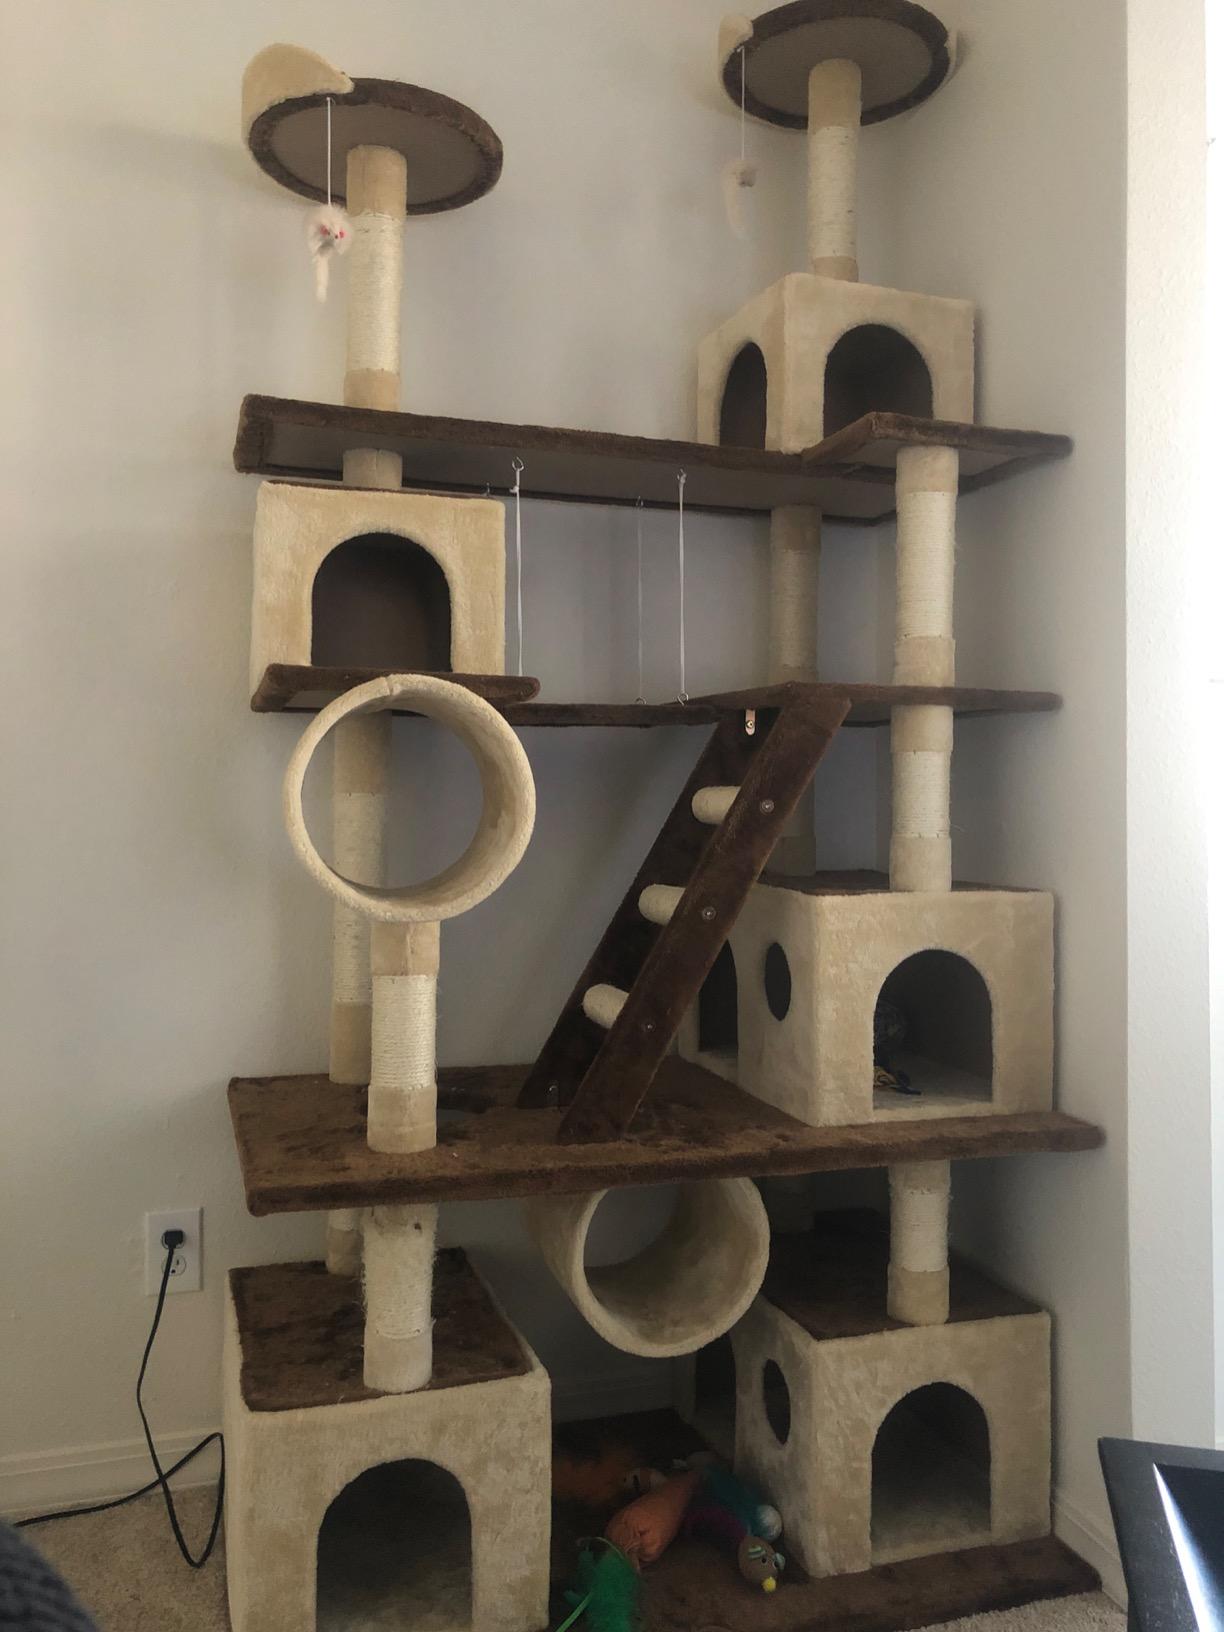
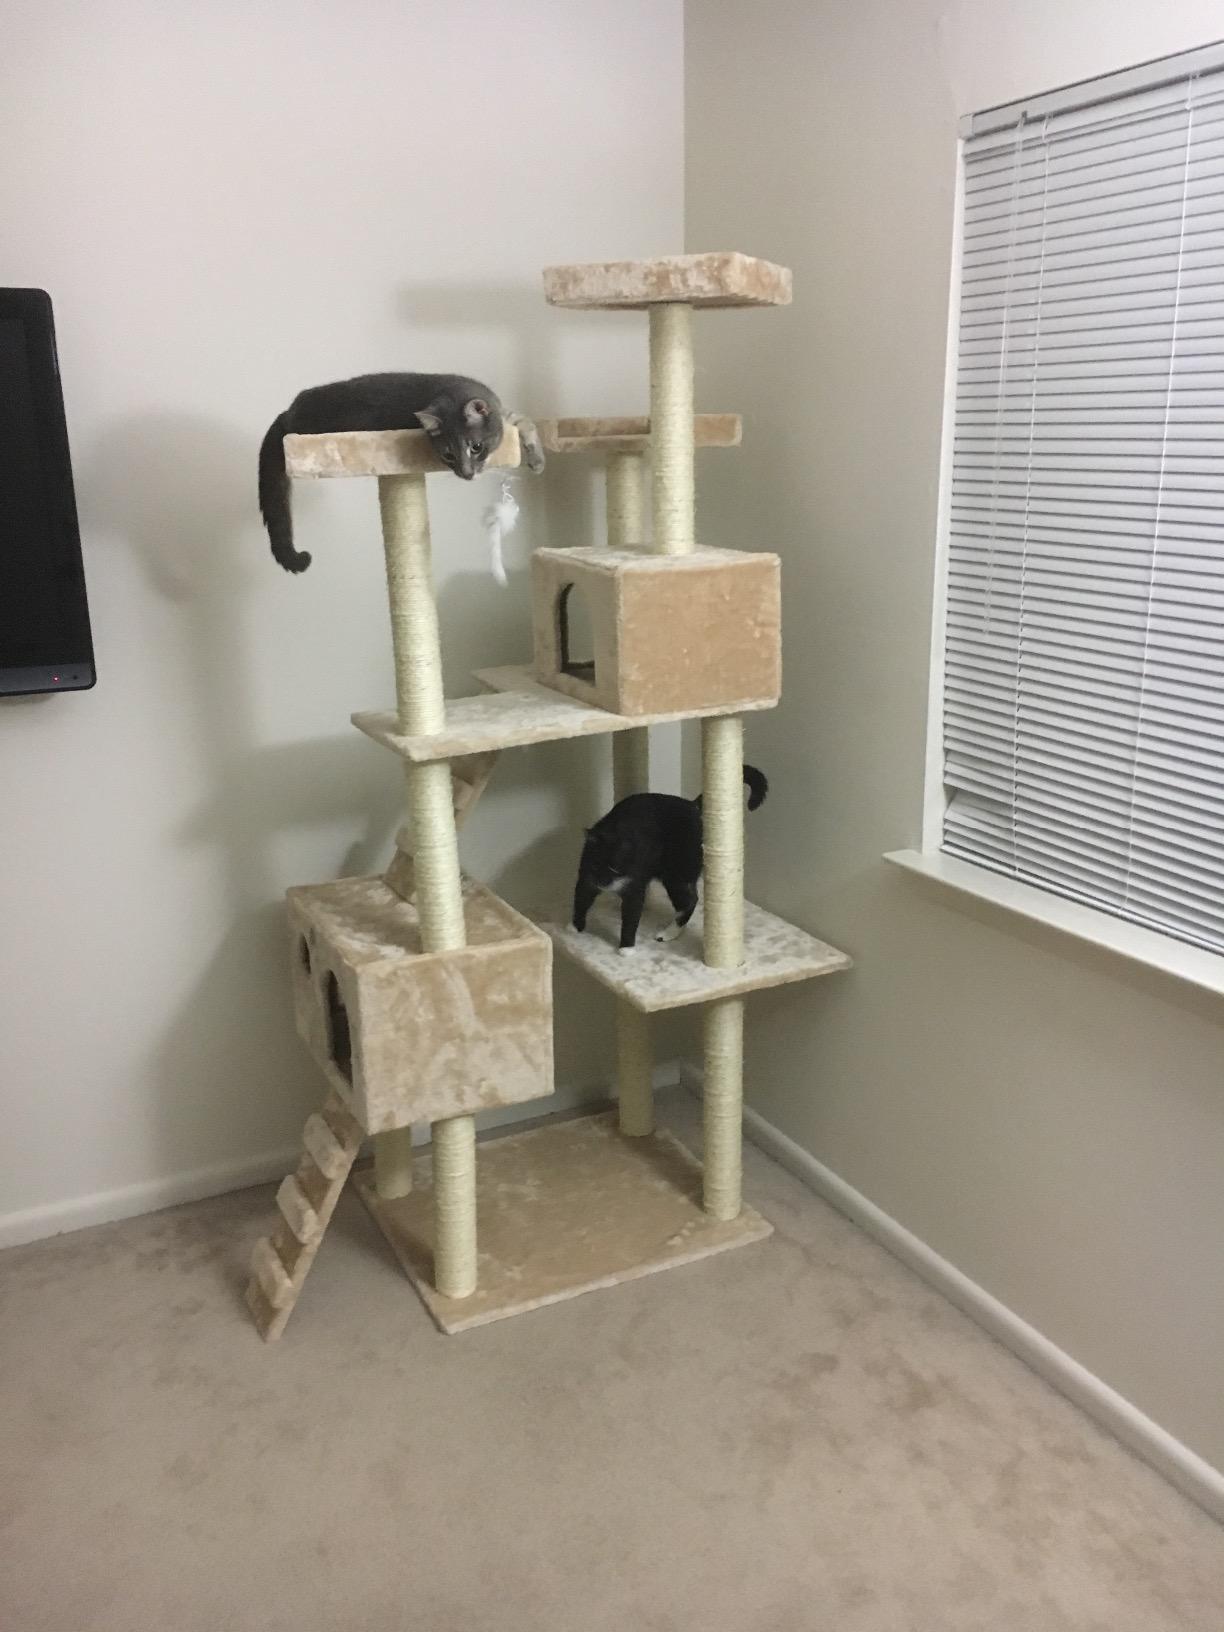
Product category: items_cat tree
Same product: no